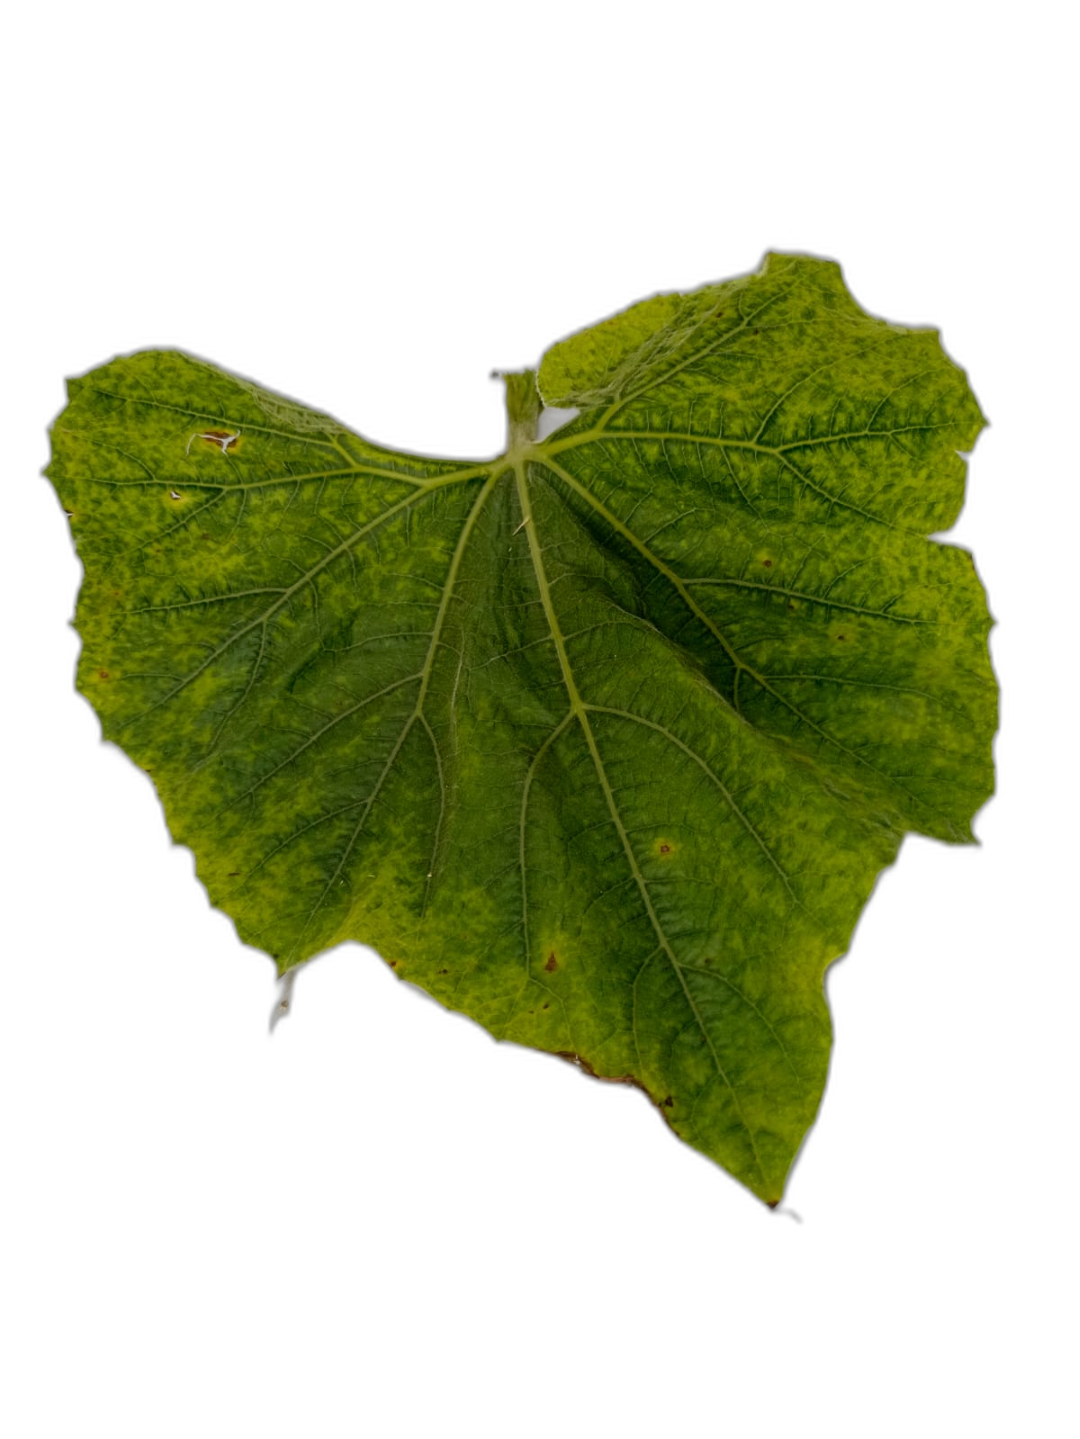
Crop: Bottle Gourd
Label: Mosaic_Virus